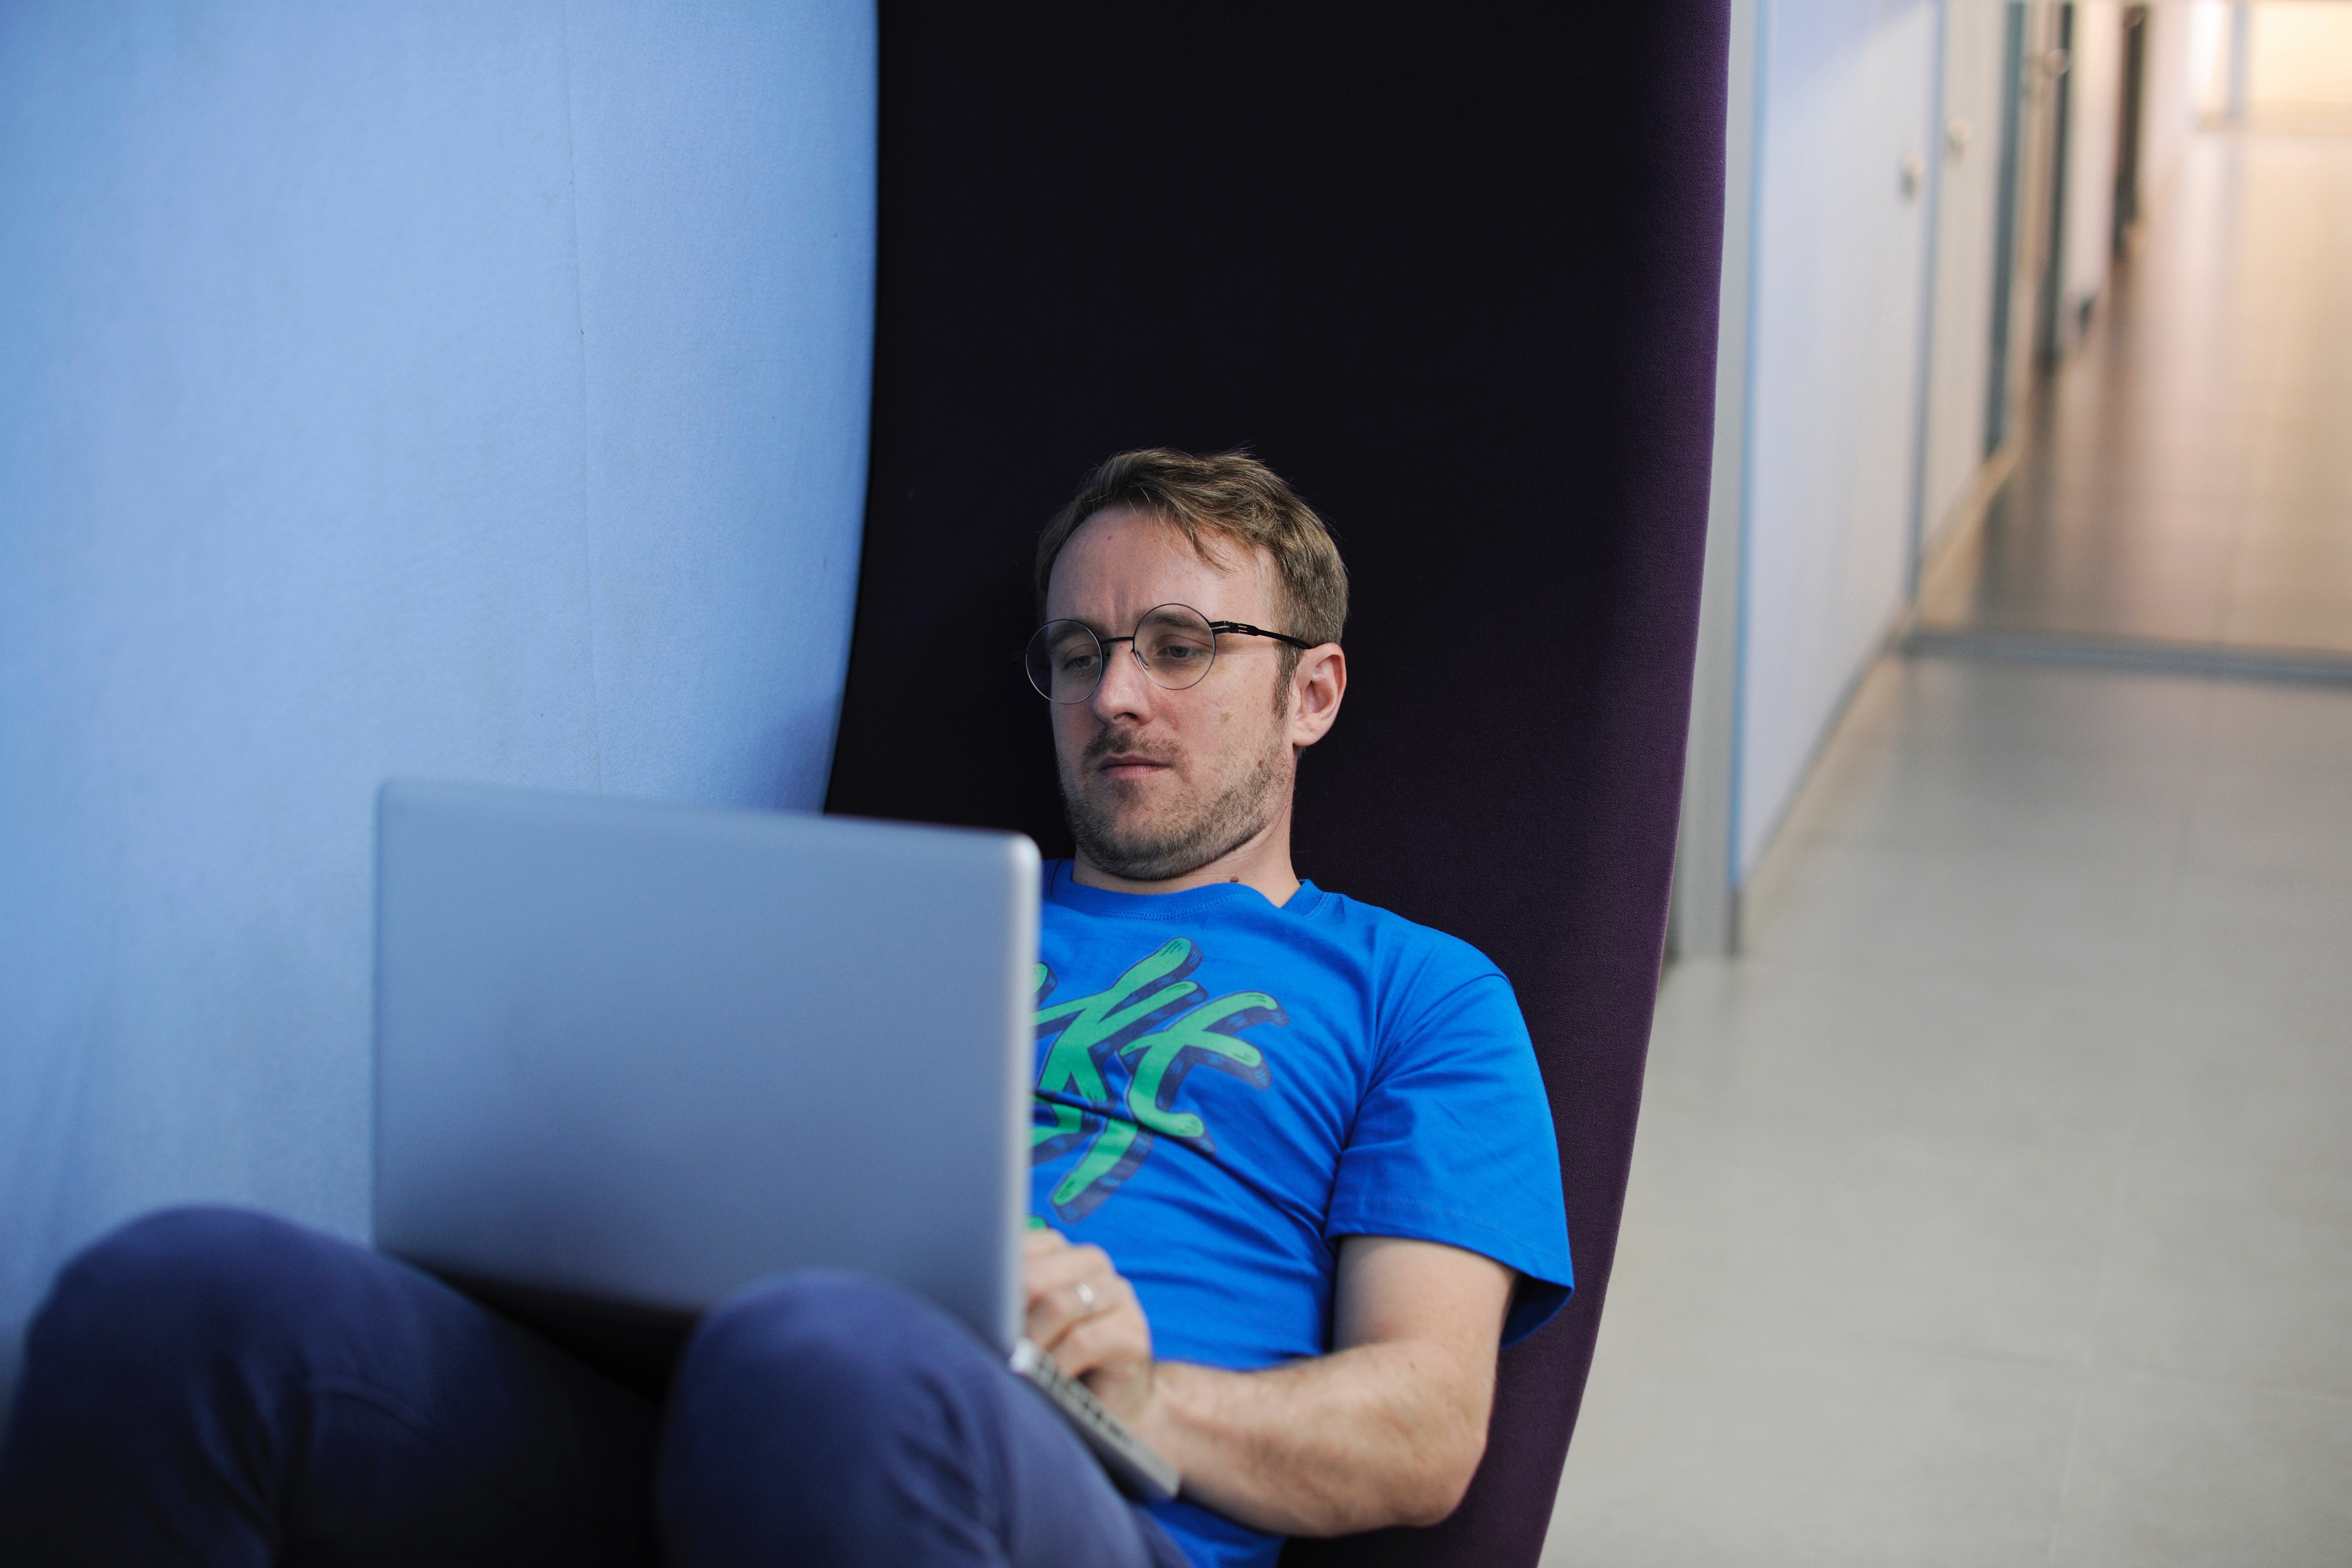
blue, green, yellow, shoulder, sitting, arm, joint, technology, electronic device, room, photography, leisure, vacation, t shirt, furniture